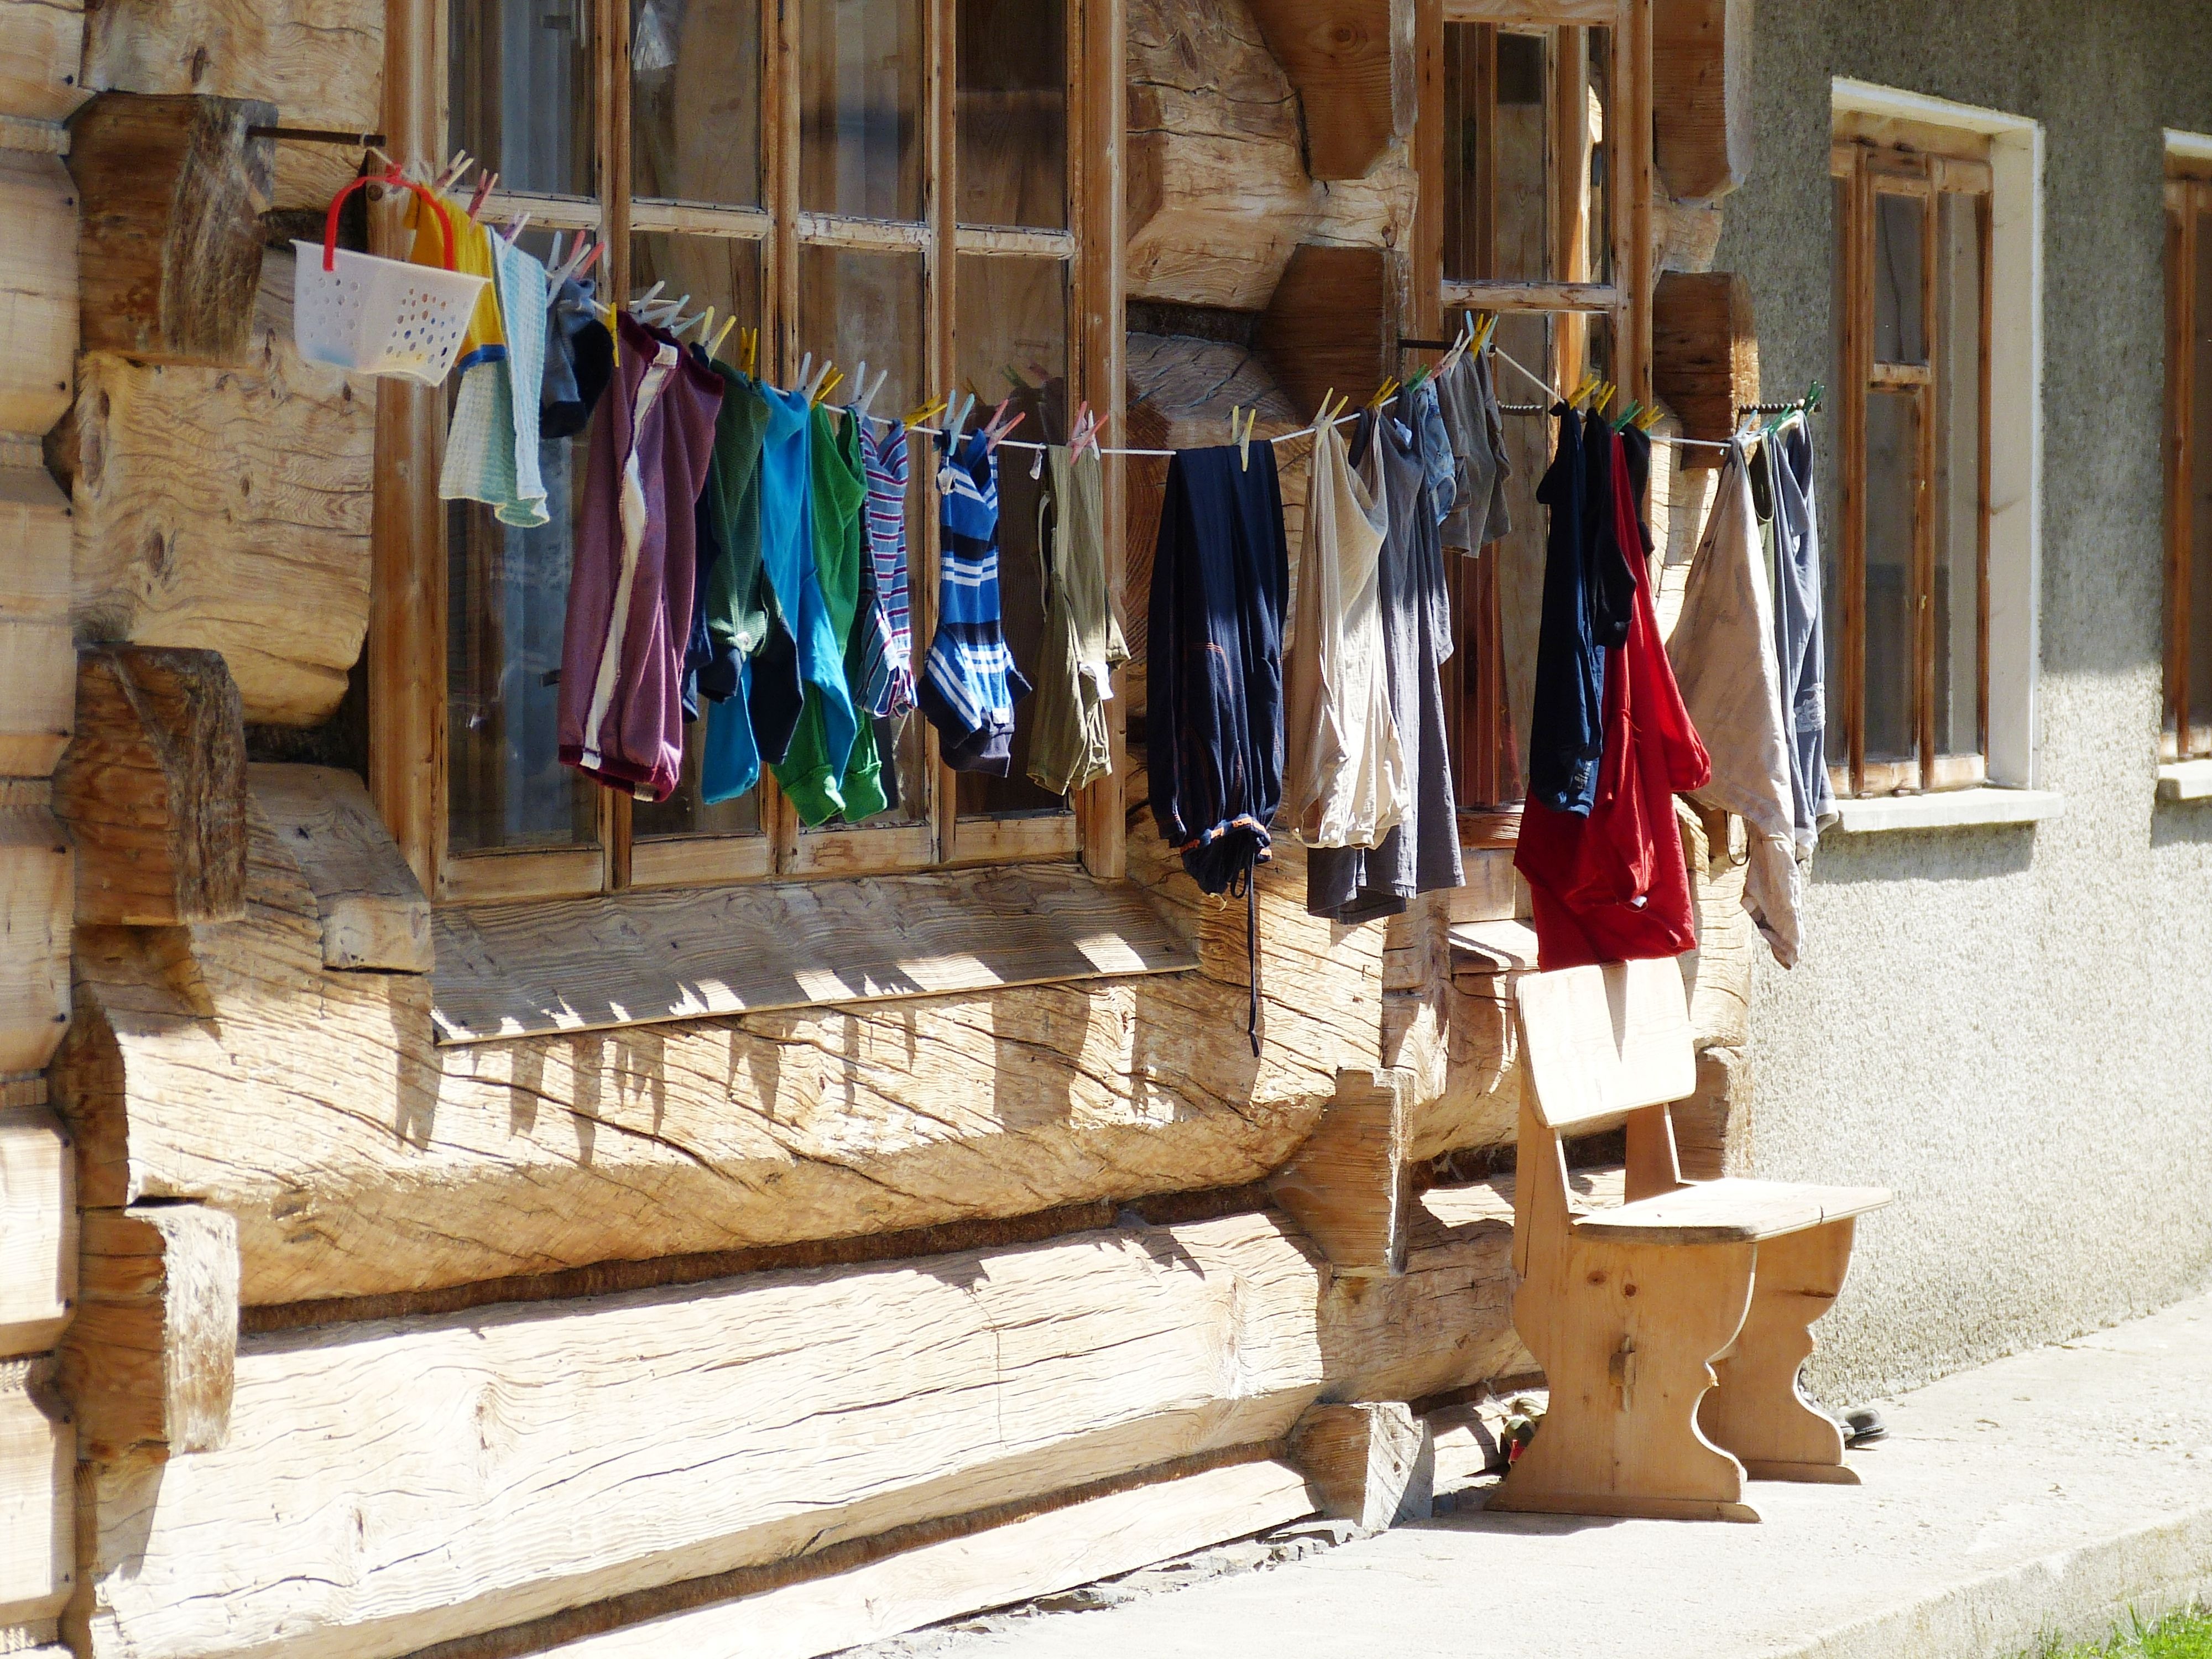
wood, road, street, home, vacation, dry, spring, color, wash, clothing, shopping, furniture, laundry, public space, bank, leash, log cabin, garments, washed, depend, hang laundry, dry laundry